Stephen W. Kearny

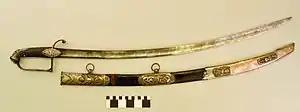
Sword and scabbard used during the War of 1812 by Stephen Watts Kearny.

In 1812, Kearny was commissioned as a first lieutenant in the War of 1812 in the 13th Infantry Regiment in the U.S. Army. On October 13, 1812, during the Battle of Queenston Heights, Kearny and Lieutenant Colonel Winfield Scott led a charge that took the British position, but the British retook it when the "untrained militiamen" did not reinforce the U.S. regulars who had taken the objective. "Humiliated, Kearny and Scott were forced to surrender"; wounded and captured, he and Scott spent several months in captivity before being paroled. This experience hardened his prejudice against militias for the rest of his army career. Kearny was promoted to captain on April 1, 1813. After the war, he chose to remain in the U.S. Army and was promoted to brevet major in 1823; major in 1829; and lieutenant colonel in 1833. He was assigned to the western frontier under the command of General Henry Atkinson. In 1819, he was a member of the expedition to explore the Yellowstone River in present-day Montana and Wyoming. The Yellowstone Expedition of 1819 journeyed only as far as present-day Nebraska, where it established Cantonment Missouri, later renamed Fort Atkinson. Kearny was also on the 1825 expedition that reached the mouth of the Yellowstone River. During his travels, he kept extensive journals, including his interactions with Native Americans.